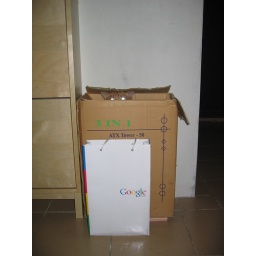
cat in box 0003